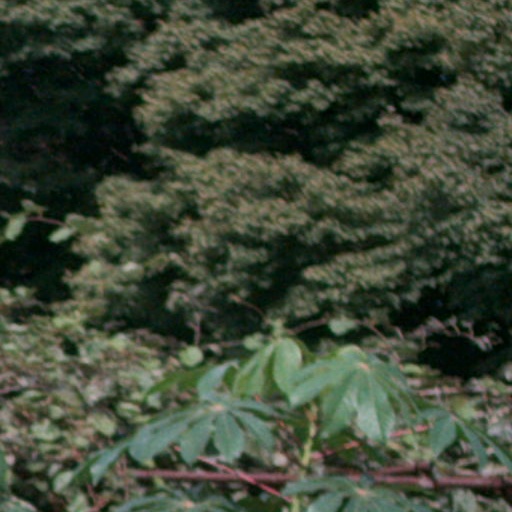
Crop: cassava